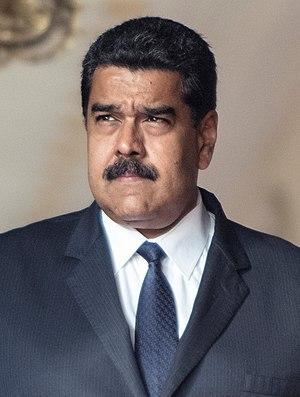
Le gouvernement du Venezuela est l'un des éléments du pouvoir exécutif national de la République bolivarienne du Venezuela.
La crise présidentielle au Venezuela est une crise politique autour de la légitimité de la présidence du pays depuis le 10 janvier 2019. Elle oppose Nicolás Maduro, président élu en 2013 et réélu en 2018 lors d'élections contestées et auxquelles l'opposition traditionnelle n'a pas participé, et Juan Guaidó président de l'Assemblée nationale depuis le 5 janvier 2019.